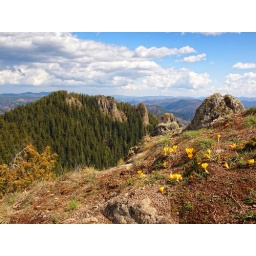
First flowers in the mountain .